Heartbeat (Enrique Iglesias song)

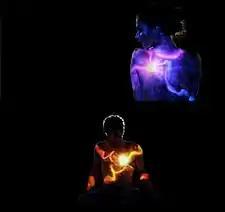
Scherzinger (top) and Iglesias (bottom) seen as digitally added "Heartbeats" are added with streaks of blue and red color.

The video starts off with Enrique seen shirtless against a dark black background. As the music starts, Enrique is seen singing while digitally added red and orange "heartbeats" are added in simulation with his heartbeat. Nicole breaks into the song where she is seen sitting nude waist up against a solid black background. Similar to Enrique, digitally added blue and purple "heartbeats" are added in simulation with her heartbeat. In the following scene, Nicole and Enrique are seen together in a white, mirrored room. Enrique is wearing a red T-shirt and jeans while Nicole is wearing a red bra and underwear with a black lace dress over-top. The video cuts to a scene where the hook of the song kicks in; they're seen face to face looking like they're about to kiss while singing their parts. During the scene they're seen with a black spotlight on them while alternating blue and green background lighting is added. The video ends with Enrique's "heartbeat" darkening with each beat until it eventually fades out into a solid black screen.